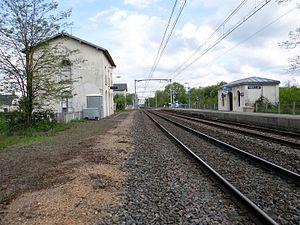
La gare S.N.C.F. et les quais, Theillay, Loir-et-Cher, France.
La gare de Theillay est une gare ferroviaire française de la ligne des Aubrais - Orléans à Montauban-Ville-Bourbon, située sur le territoire de la commune de Theillay, dans le département de Loir-et-Cher, en région Centre-Val de Loire.